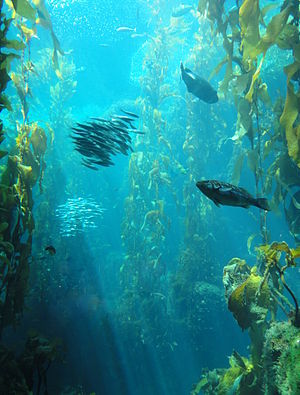
Tangskov
Tangskov i Monterey Bay Aquarium i Californien (USA)
En tangskov er et undersøisk område med en høj tæthed af tangplanter. Tangskove regnes for at være blandt de mest produktive og dynamiske økosystemer på Jorden.